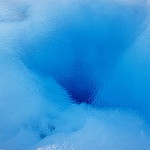
Label: glacier